Italy at the European Throwing Cup

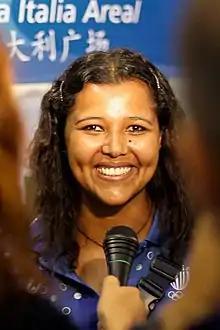
Zahra Bani, the Italian athlete with more appearances at the European Throwing Cup.

Italy at the European Throwing Cup participated at all editions of the European Throwing Cup from Nice 2001.